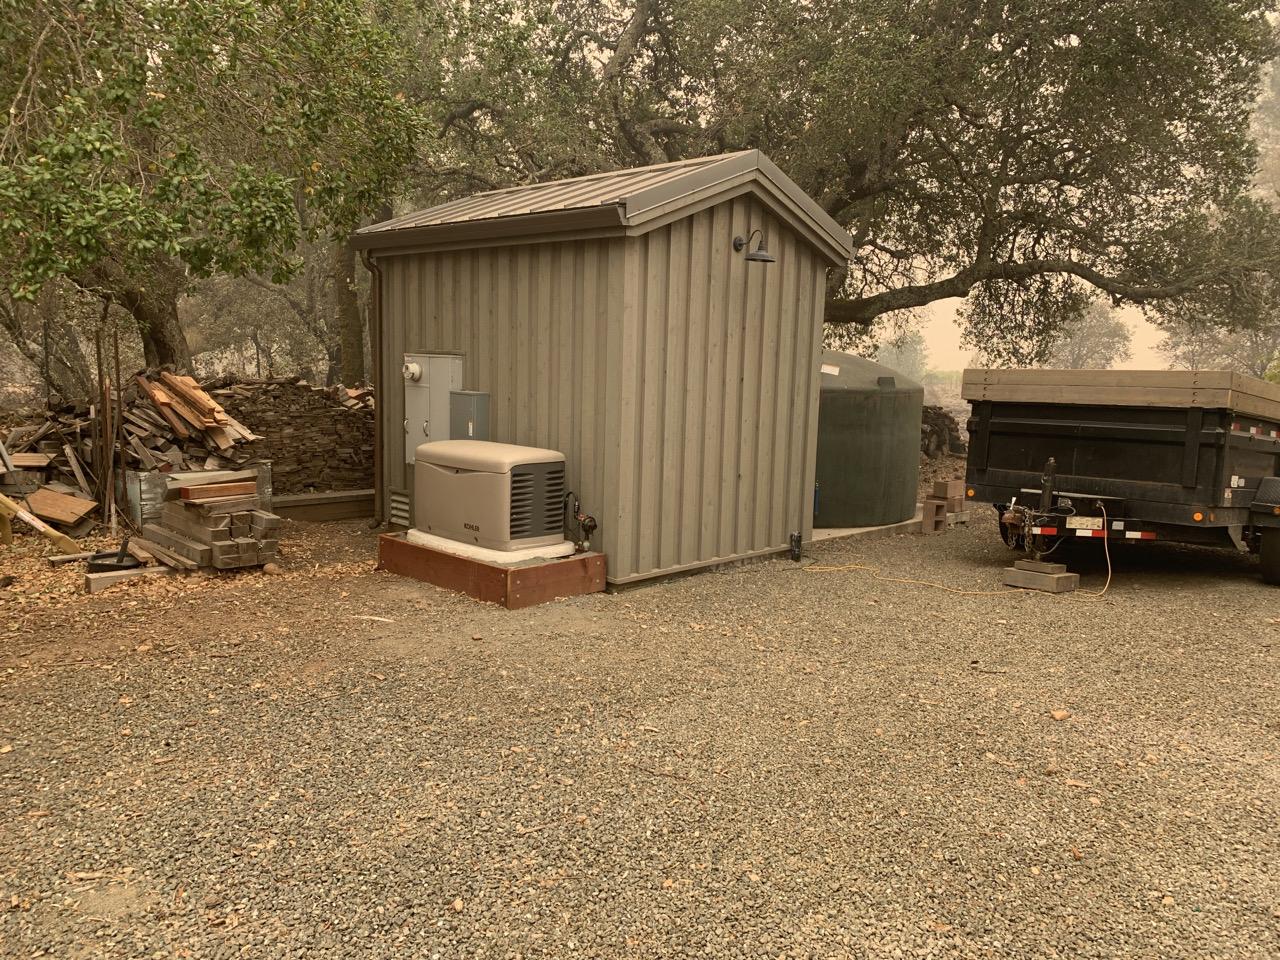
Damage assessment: no_damage